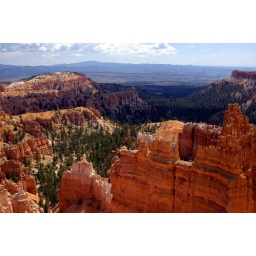
the fast moving clouds kept bringing different parts of the canyon in &amp;amp; out of the sunlight to dramatic effect.